Nikolay Nekrasov

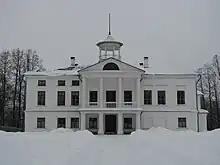
Every summer Nekrasov would go hunting to his brother's estate of Karabikha near Yaroslavl (now a memorial museum).

In September 1832 Nekrasov joined the Yaroslavl Gymnasium but quit it prematurely. The reasons for this might have been the alleged trouble with tutors whom he wrote satires on (no archive documents confirm this) as well as Alexey Sergeyevich's insistence that his son should join the military academy. The biographer Vladimir Zhdanov also mentions the father's unwillingness to pay for his children's education; he certainly was engaged at some point in a long-drawn correspondence with the gymnasium authorities on this matter. Finally, in July 1837 he took two of his elder sons back home, citing health problems as a reason, and Nikolai had to spend a year in Greshnevo, doing nothing besides accompanying his father in his expeditions. The quality of education in the gymnasium was poor, but it was there that Nekrasov's interest in poetry grew: he admired Byron and Pushkin, notably the latter's "Ode to Freedom".